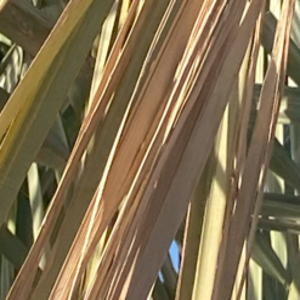
Label: Fusarium Wilt